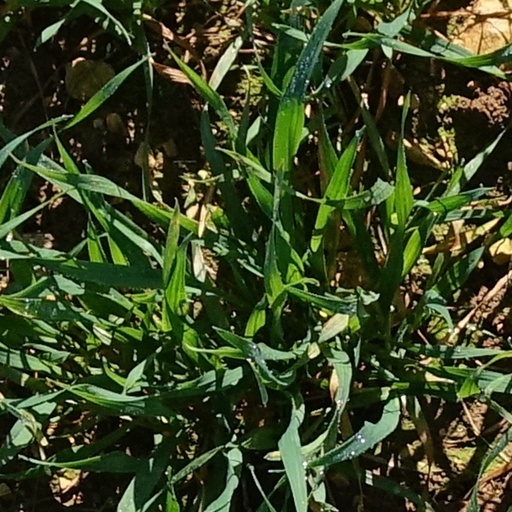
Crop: wheat